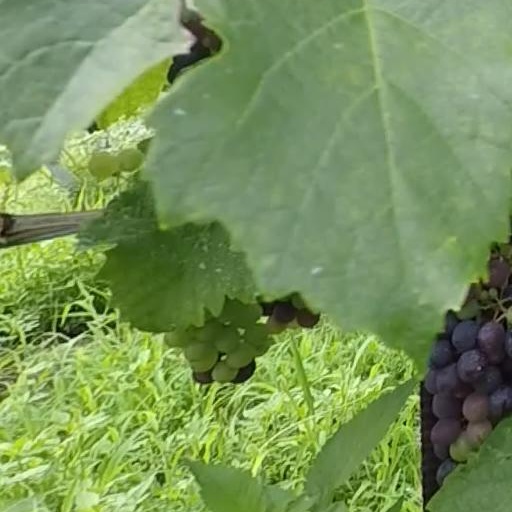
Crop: grape